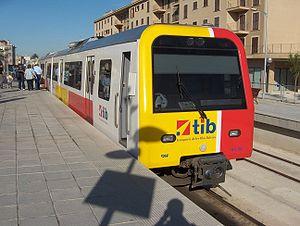
Le réseau ferroviaire de l'île espagnole de Majorque est constitué de trois lignes reliant quatre destinations à partir de la gare multimodale de Palma de Majorque.